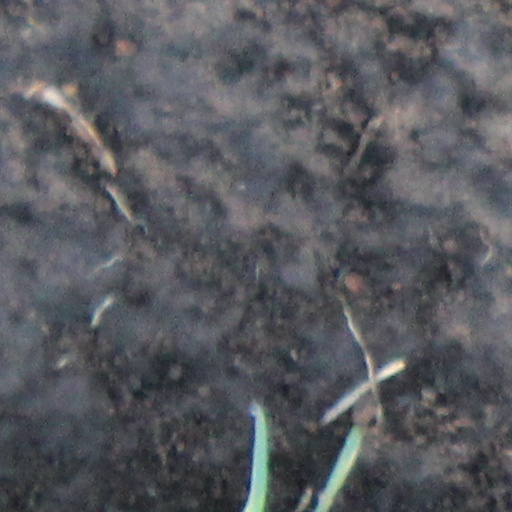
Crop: wheat